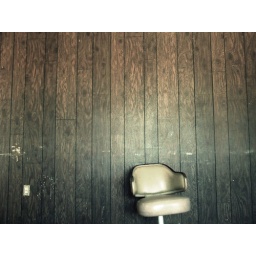
chair against a wall